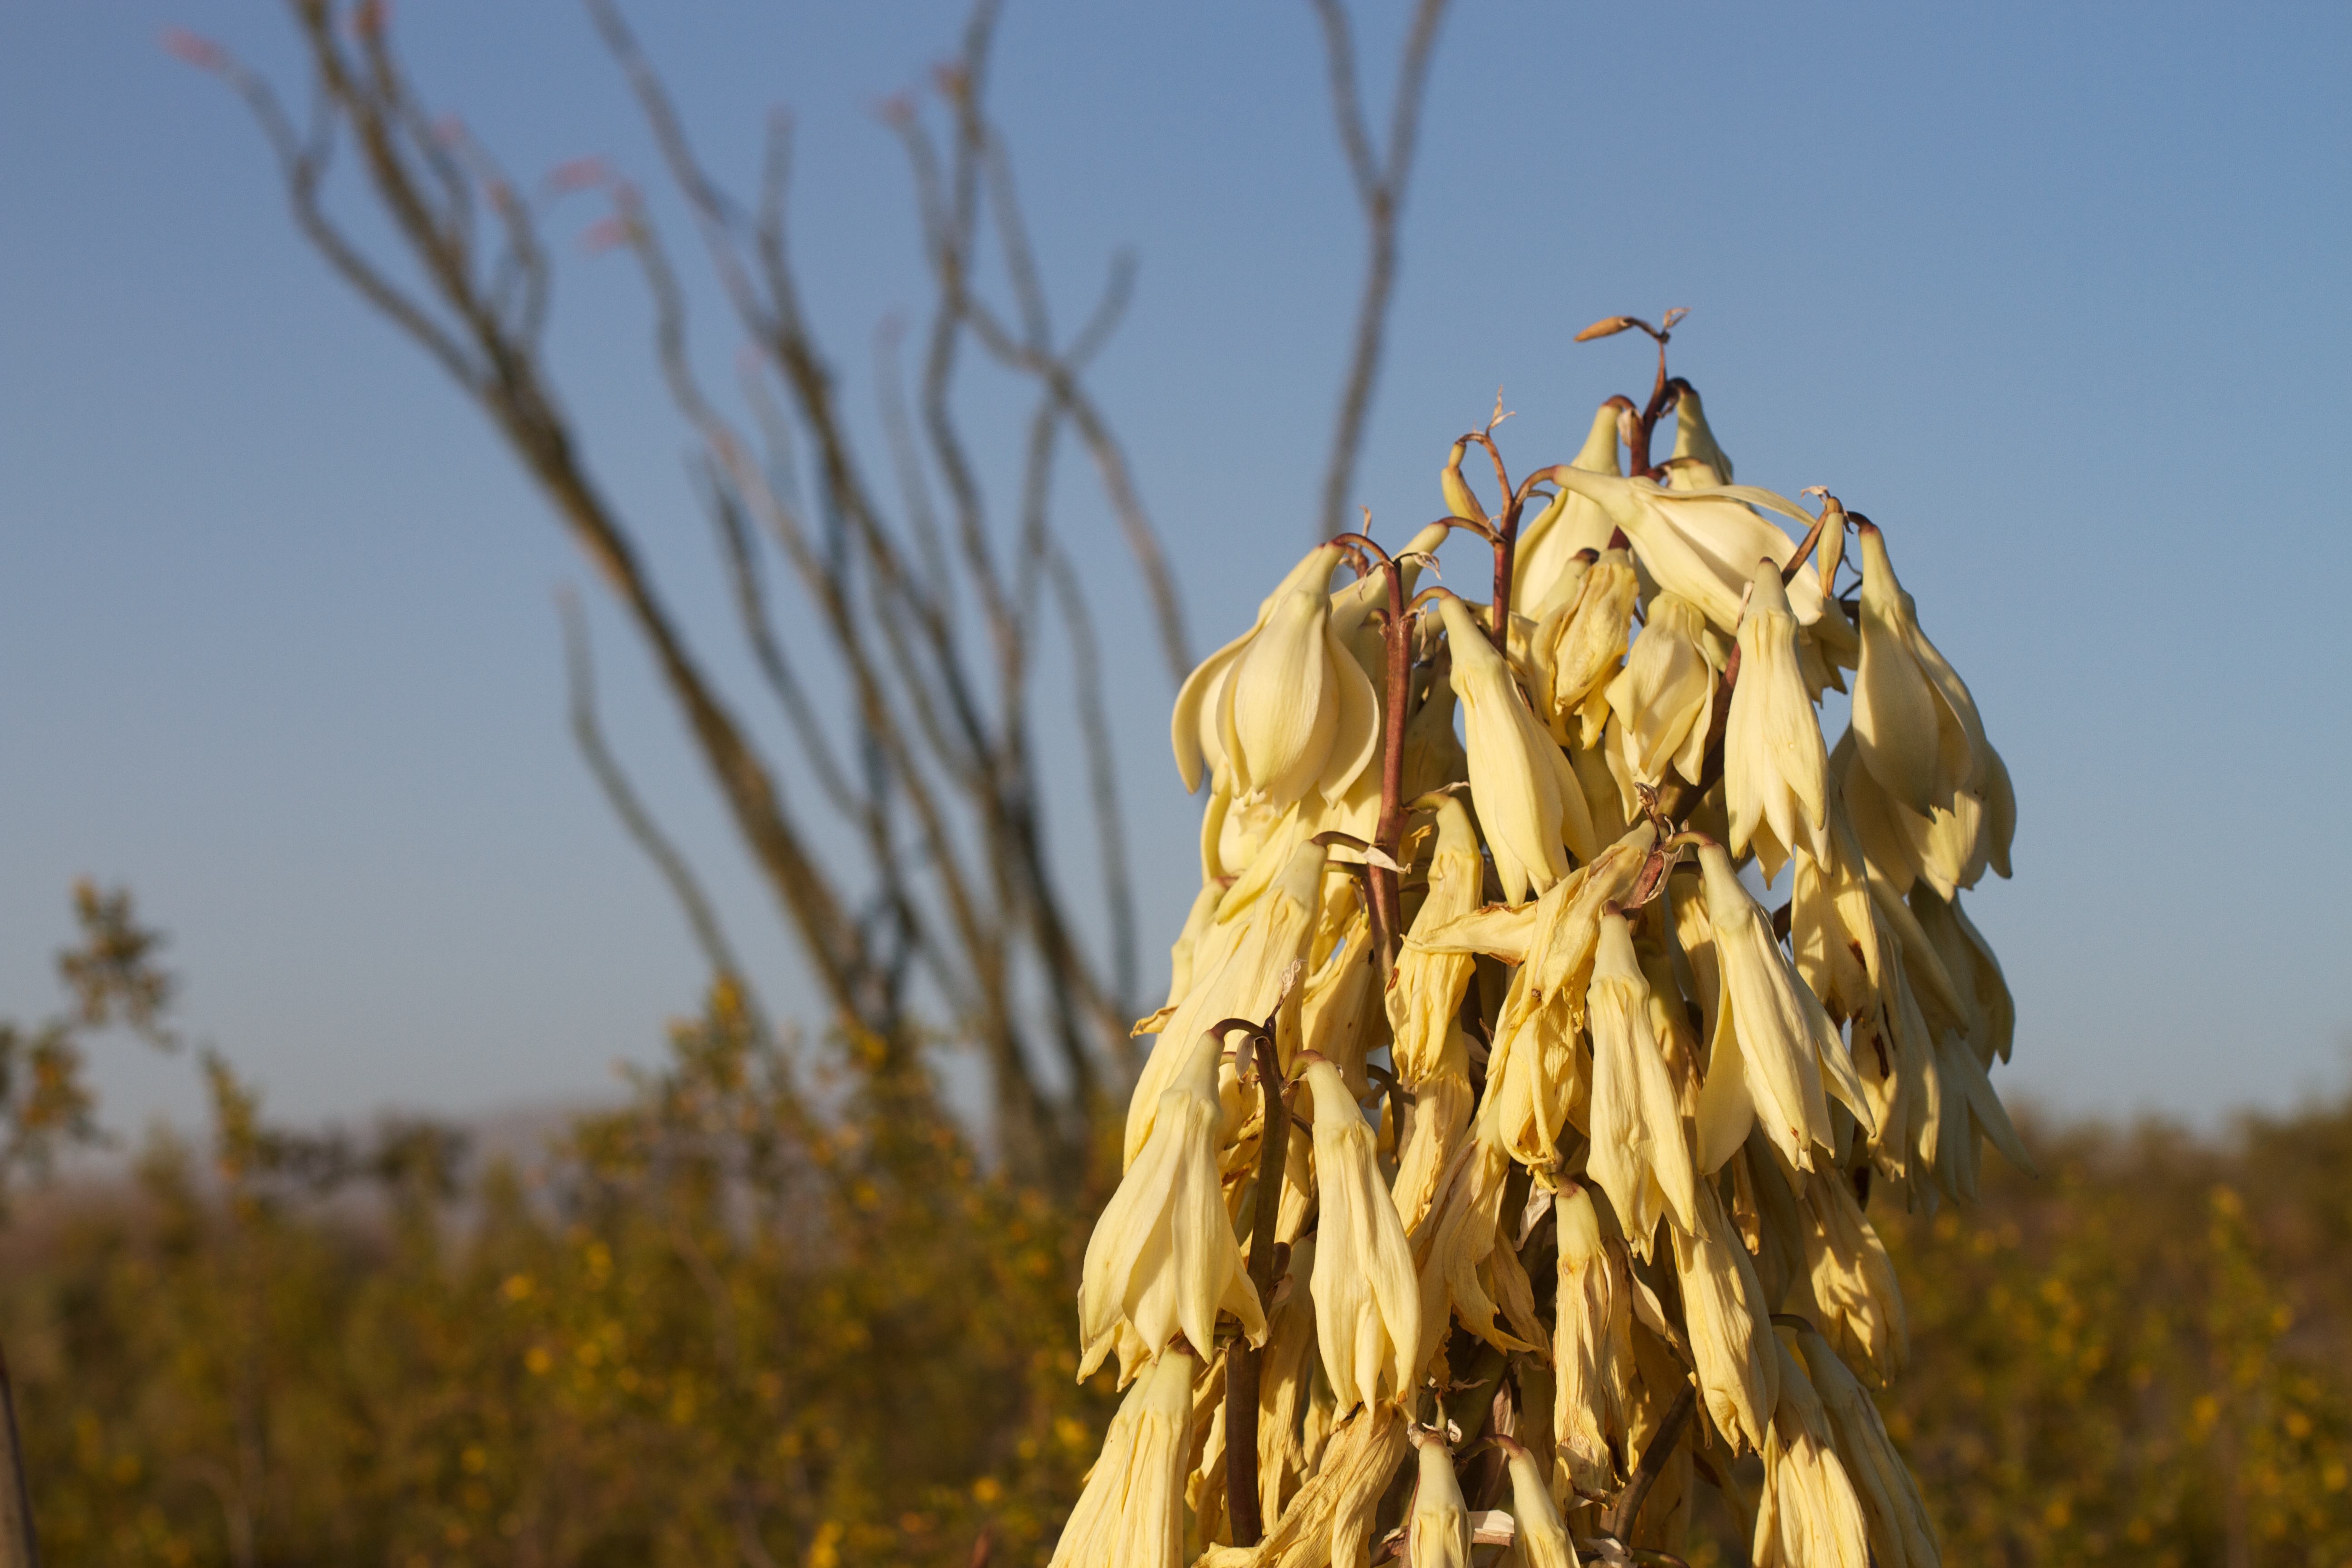
tree, nature, plant, field, wheat, flower, food, spring, harvest, produce, crop, autumn, agriculture, season, rural area, flowering plant, grass family, land plant